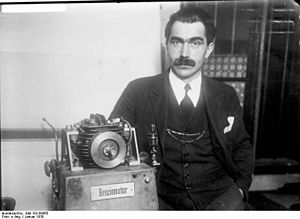
Maskiningeniør
Maskiningeniør præsenterer verdens dengang mindste benzinmotor i 1930
Maskiningeniører er beskæftiget inden for tekniske områder, som blandt omfatter produktudvikling, konstruktion, kvalitetsteknik, produktion, projektledelse og andre ledelsesopgaver.